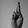
ASL letter: R